Russo-Kazan Wars

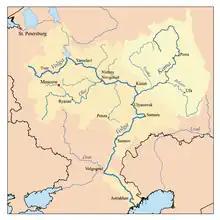
Volga basin, highlighting the Kama and Vyatka left-bank tributaries

Since its formation in the 1430s and 1440s, the Khanate of Kazan had claimed tribute from peoples living on the (upper) Kama river and Vyatka river (left-bank tributaries of the Volga), as well as controlling access to the best routes across the Ural Mountains into western Siberia. To disrupt this control, Muscovy performed several raids into the upper Kama and Vyatka river regions between 1458 and 1462. A Kazan counter-raid at outposts near Ustyug failed. One of the Kazan tributaries that the Muscovites sought to take control of was Great Perm.